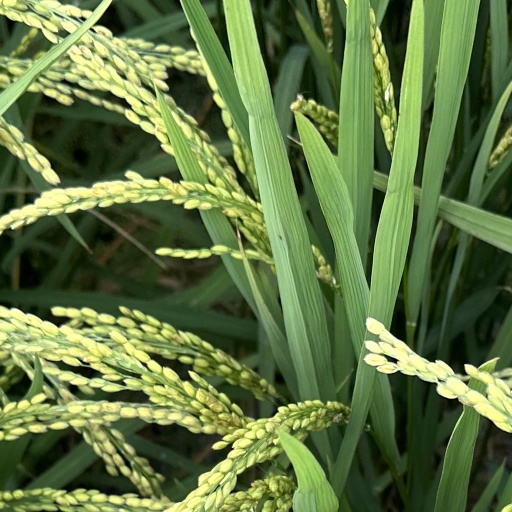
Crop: rice